Sigrid (singer)

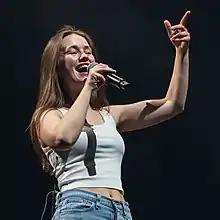
Sigrid performing at Oslo Spektrum in 2022

Sigrid Solbakk Raabe (born 5 September 1996), known professionally as Sigrid, is a Norwegian singer and songwriter. She has released two studio albums, "Sucker Punch" (2019) and "How to Let Go" (2022), both of which reached the top of the charts in Norway as well as reaching the top 5 in the United Kingdom. She has also released three EPs.